Charles Frederick Whittlesey

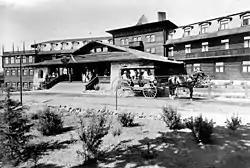
El Tovar Hotel, designed 1905

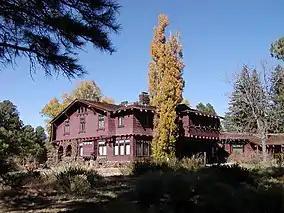
Riordan Mansion State Park, 1904

Charles Frederick Whittlesey (1867–1941) was an American architect best known for his work in the American southwest, and for pioneering work in reinforced concrete in California.